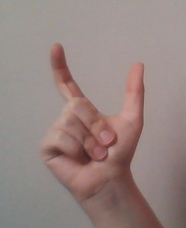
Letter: nun